Nivia Sports

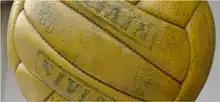
Nivia Sports hand-stitched football from 1960s

Nivia Sports was the first Indian sports equipment manufacturer to produce hand-stitched balls, including footballs. In the 1950s, under Freewill Sports Pvt Ltd, Nivia Sports started manufacturing hand-stitched leather footballs, basketballs, and volleyballs. The company exported its balls to international markets, with its first consignment of 30 balls shipped to Indonesia. In the 1960s Nivia football received the approval of the National Institute of Sports, Patiala, Punjab, India. Its football became the official ball for the National Football Championship and for the All India Football Federation (AIFF). In the 1980s, Nivia was selected as the official ball for the International Football Tournament Jawaharlal Nehru Gold Cup and South Asian Federation (SAF) Games. Also it has been the official ball partner for the Hero Indian Super League (ISL).